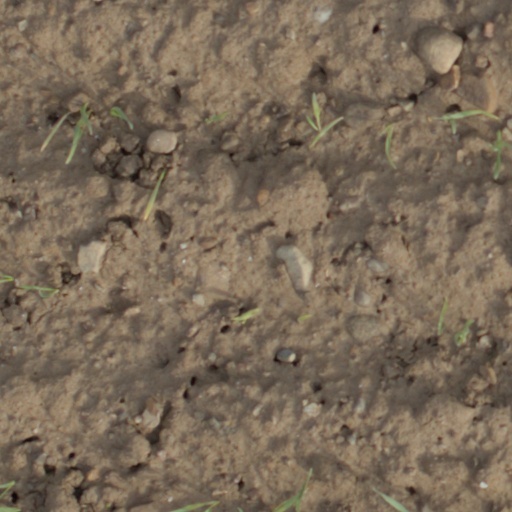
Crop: wheat